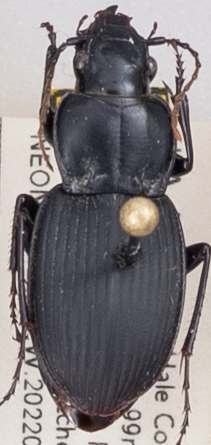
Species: Cyclotrachelus convivus
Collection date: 2022-03-29
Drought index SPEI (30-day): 0.792
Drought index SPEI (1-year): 1.01
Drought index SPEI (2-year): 1.594